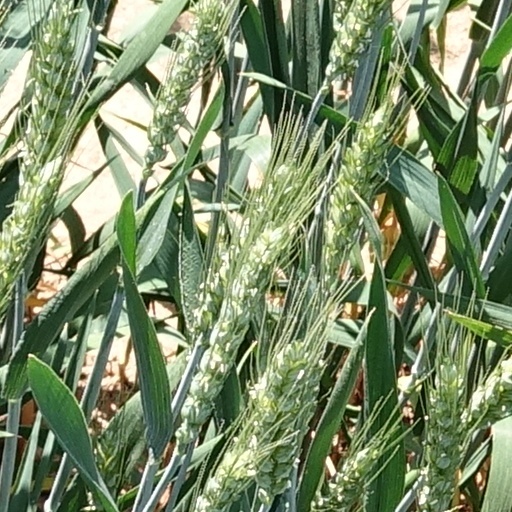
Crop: wheat